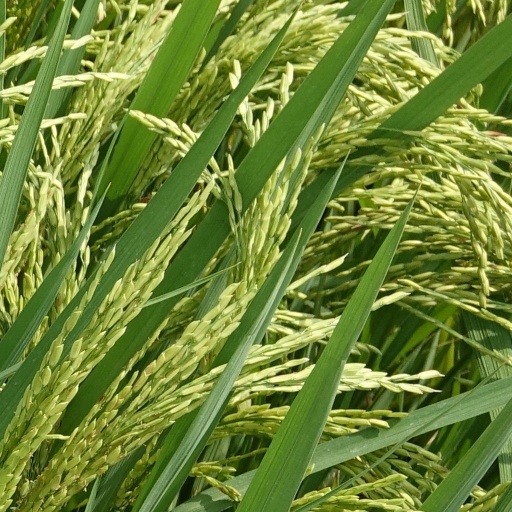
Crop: rice